Katsuya Nomura

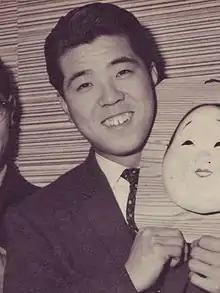
Nomura in 1959

was a Japanese Nippon Professional Baseball (NPB) catcher and manager. During his over 26-season playing career mostly spent with the Nankai Hawks (now the Fukuoka SoftBank Hawks), he became one of NPB's greatest offensive catchers. He was awarded the Pacific League MVP Award five times, became the first NPB batter to win the Triple Crown in 1965, and holds the record for second-most home runs and RBIs in NPB history.